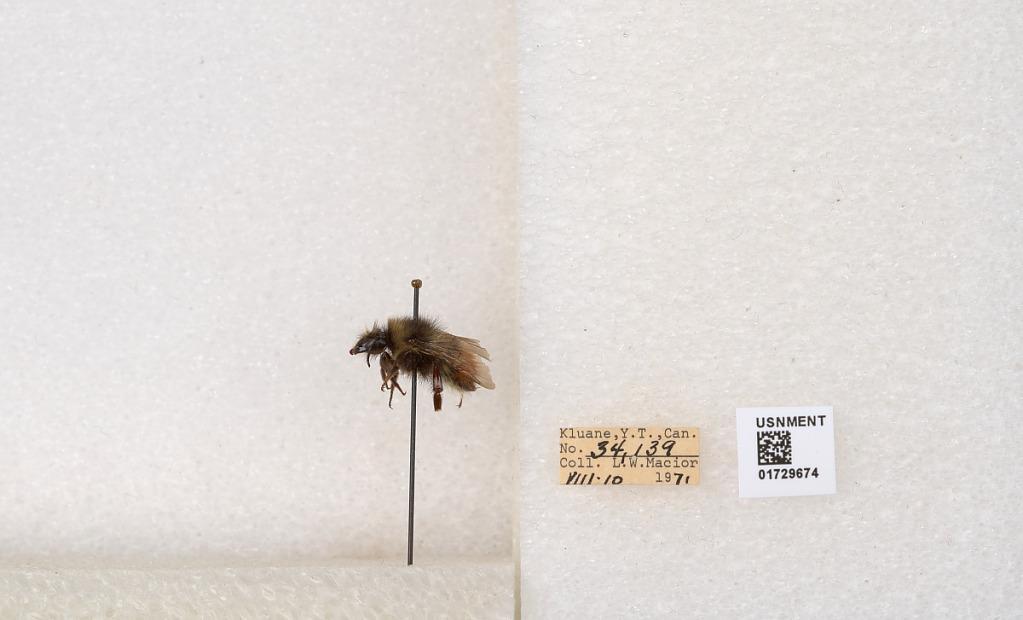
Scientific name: Bombus flavifrons Cresson
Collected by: L. Macior
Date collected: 1971-8-10
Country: Canada
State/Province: Yukon Territory
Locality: Kluane National Park and Reserve
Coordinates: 60.7493, -139.504